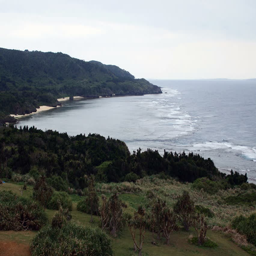
elevated view of a peninsula